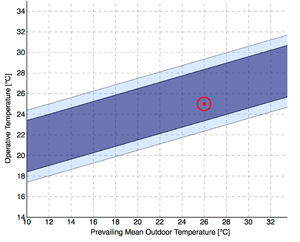
Le confort adaptatif est un modèle de confort thermique. Il vise à proposer un contrôle moins strict des températures au sein d'un bâtiment, incitant l'utilisateur à participer de manière active à son confort. Ce contrôle réduit trouve son utilité par l'absence de climatisation centralisée, qui régule avec précision la température des bâtiments équipés.